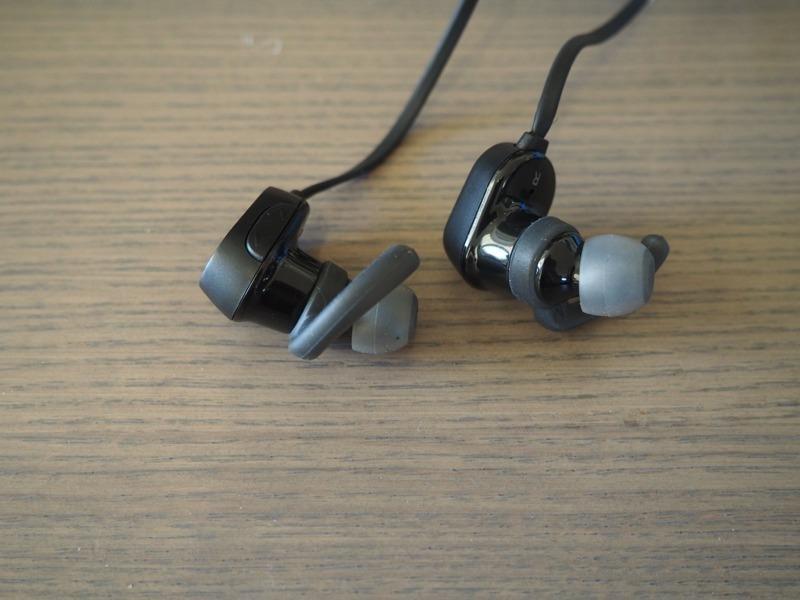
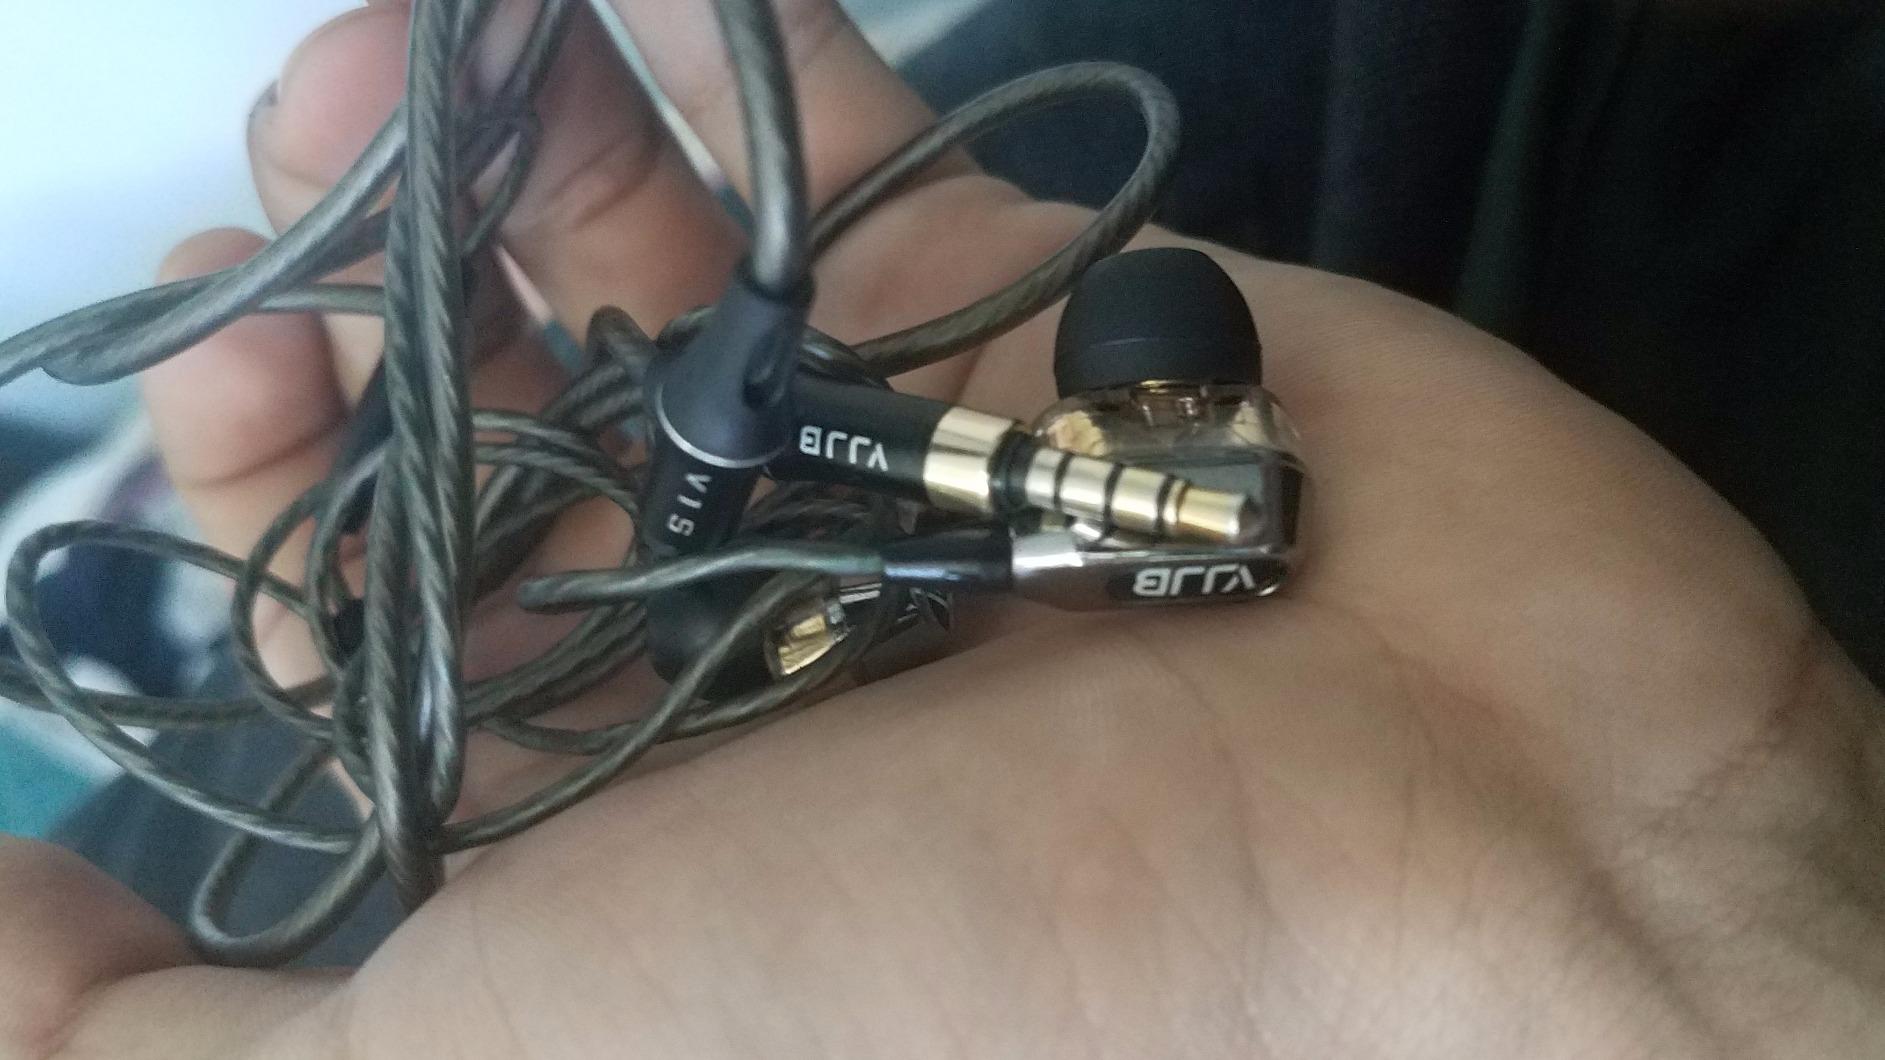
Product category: headphones
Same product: no